Pope's Creek Subdivision

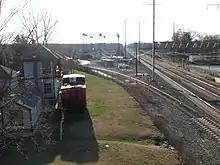
Bowie Junction, where the Pope's Creek Subdivision (left) meets the Northeast Corridor (right). The Bowie interlocking tower, no longer operational, has been restored and is part of the Huntington Railroad Museum.

The Pope's Creek Subdivision is a CSX Transportation railroad line in Maryland, running from Bowie to the Morgantown Generating Station in Morgantown, Maryland. The Herbert Subdivision to the Chalk Point Generating Station connects to it at Brandywine and the Indian Head-White Plains railroad used to connect to it at White Plains. Its name comes from Pope's Creek in Newburg, MD to where it originally ran.